Craigavon Senior High School

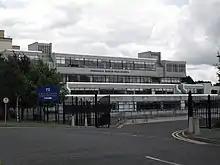
Craigavon Senior High School, 2009

By providing a vocational pathway from junior high school through to further education, it forms an integral part of the Craigavon two-tier system of education. The Craigavon system, which originated in 1969, is intended to allow children to transfer from primary to junior high schools at age 11. Selection at the end of Key Stage 3 (14+) enables pupils to follow an academic route or a vocational route based on a combination of Junior High School work and career preferences.